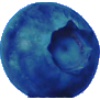
Label: huckleberry